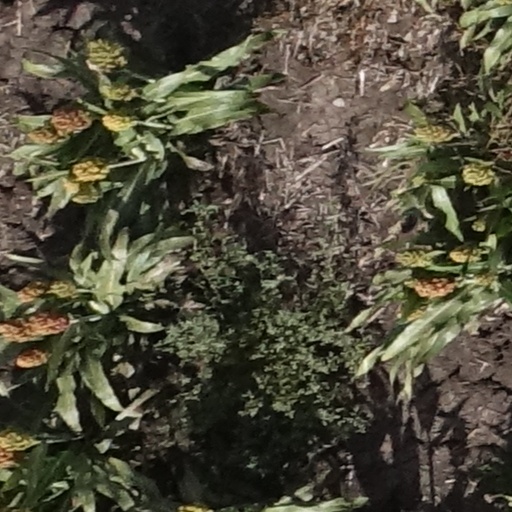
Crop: sorghum